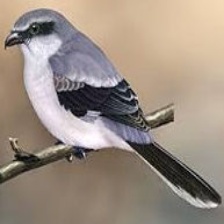
Species: LOGGERHEAD SHRIKE
Scientific name: LANIUS LUDOVICIANUS